Alaaddin Mosque, Sinop

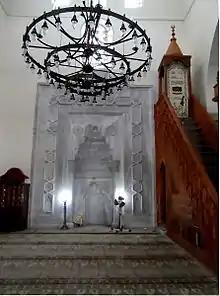
Minbar (right) and Mihrab (left) of Alaaddin Mosque in Sinop.

Alaaddin Mosque is a historical mosque in Sinop City, Sinop Province, Turkey.